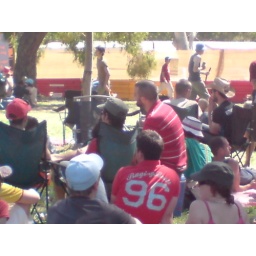
I spotted lots of bargain basement versions of people - see fake Jeremy in striped shirt.